Qaem Shahr

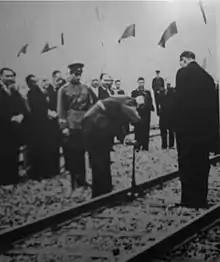
Reza Shah, Qaemshahr railway

Before Islam, Mazandaran Province was known as Tapurstan (in Pahlavi: ), derived from the name of the Tapur tribe (in Greek: Τάπυροι). After Islam, the Tabari tribe inherited the name, and their homeland became known as Tabarestan.